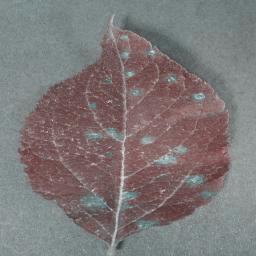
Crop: apple
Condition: cedar_rust